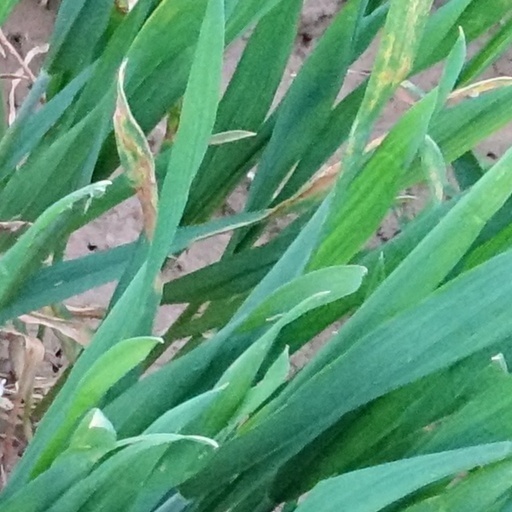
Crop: wheat